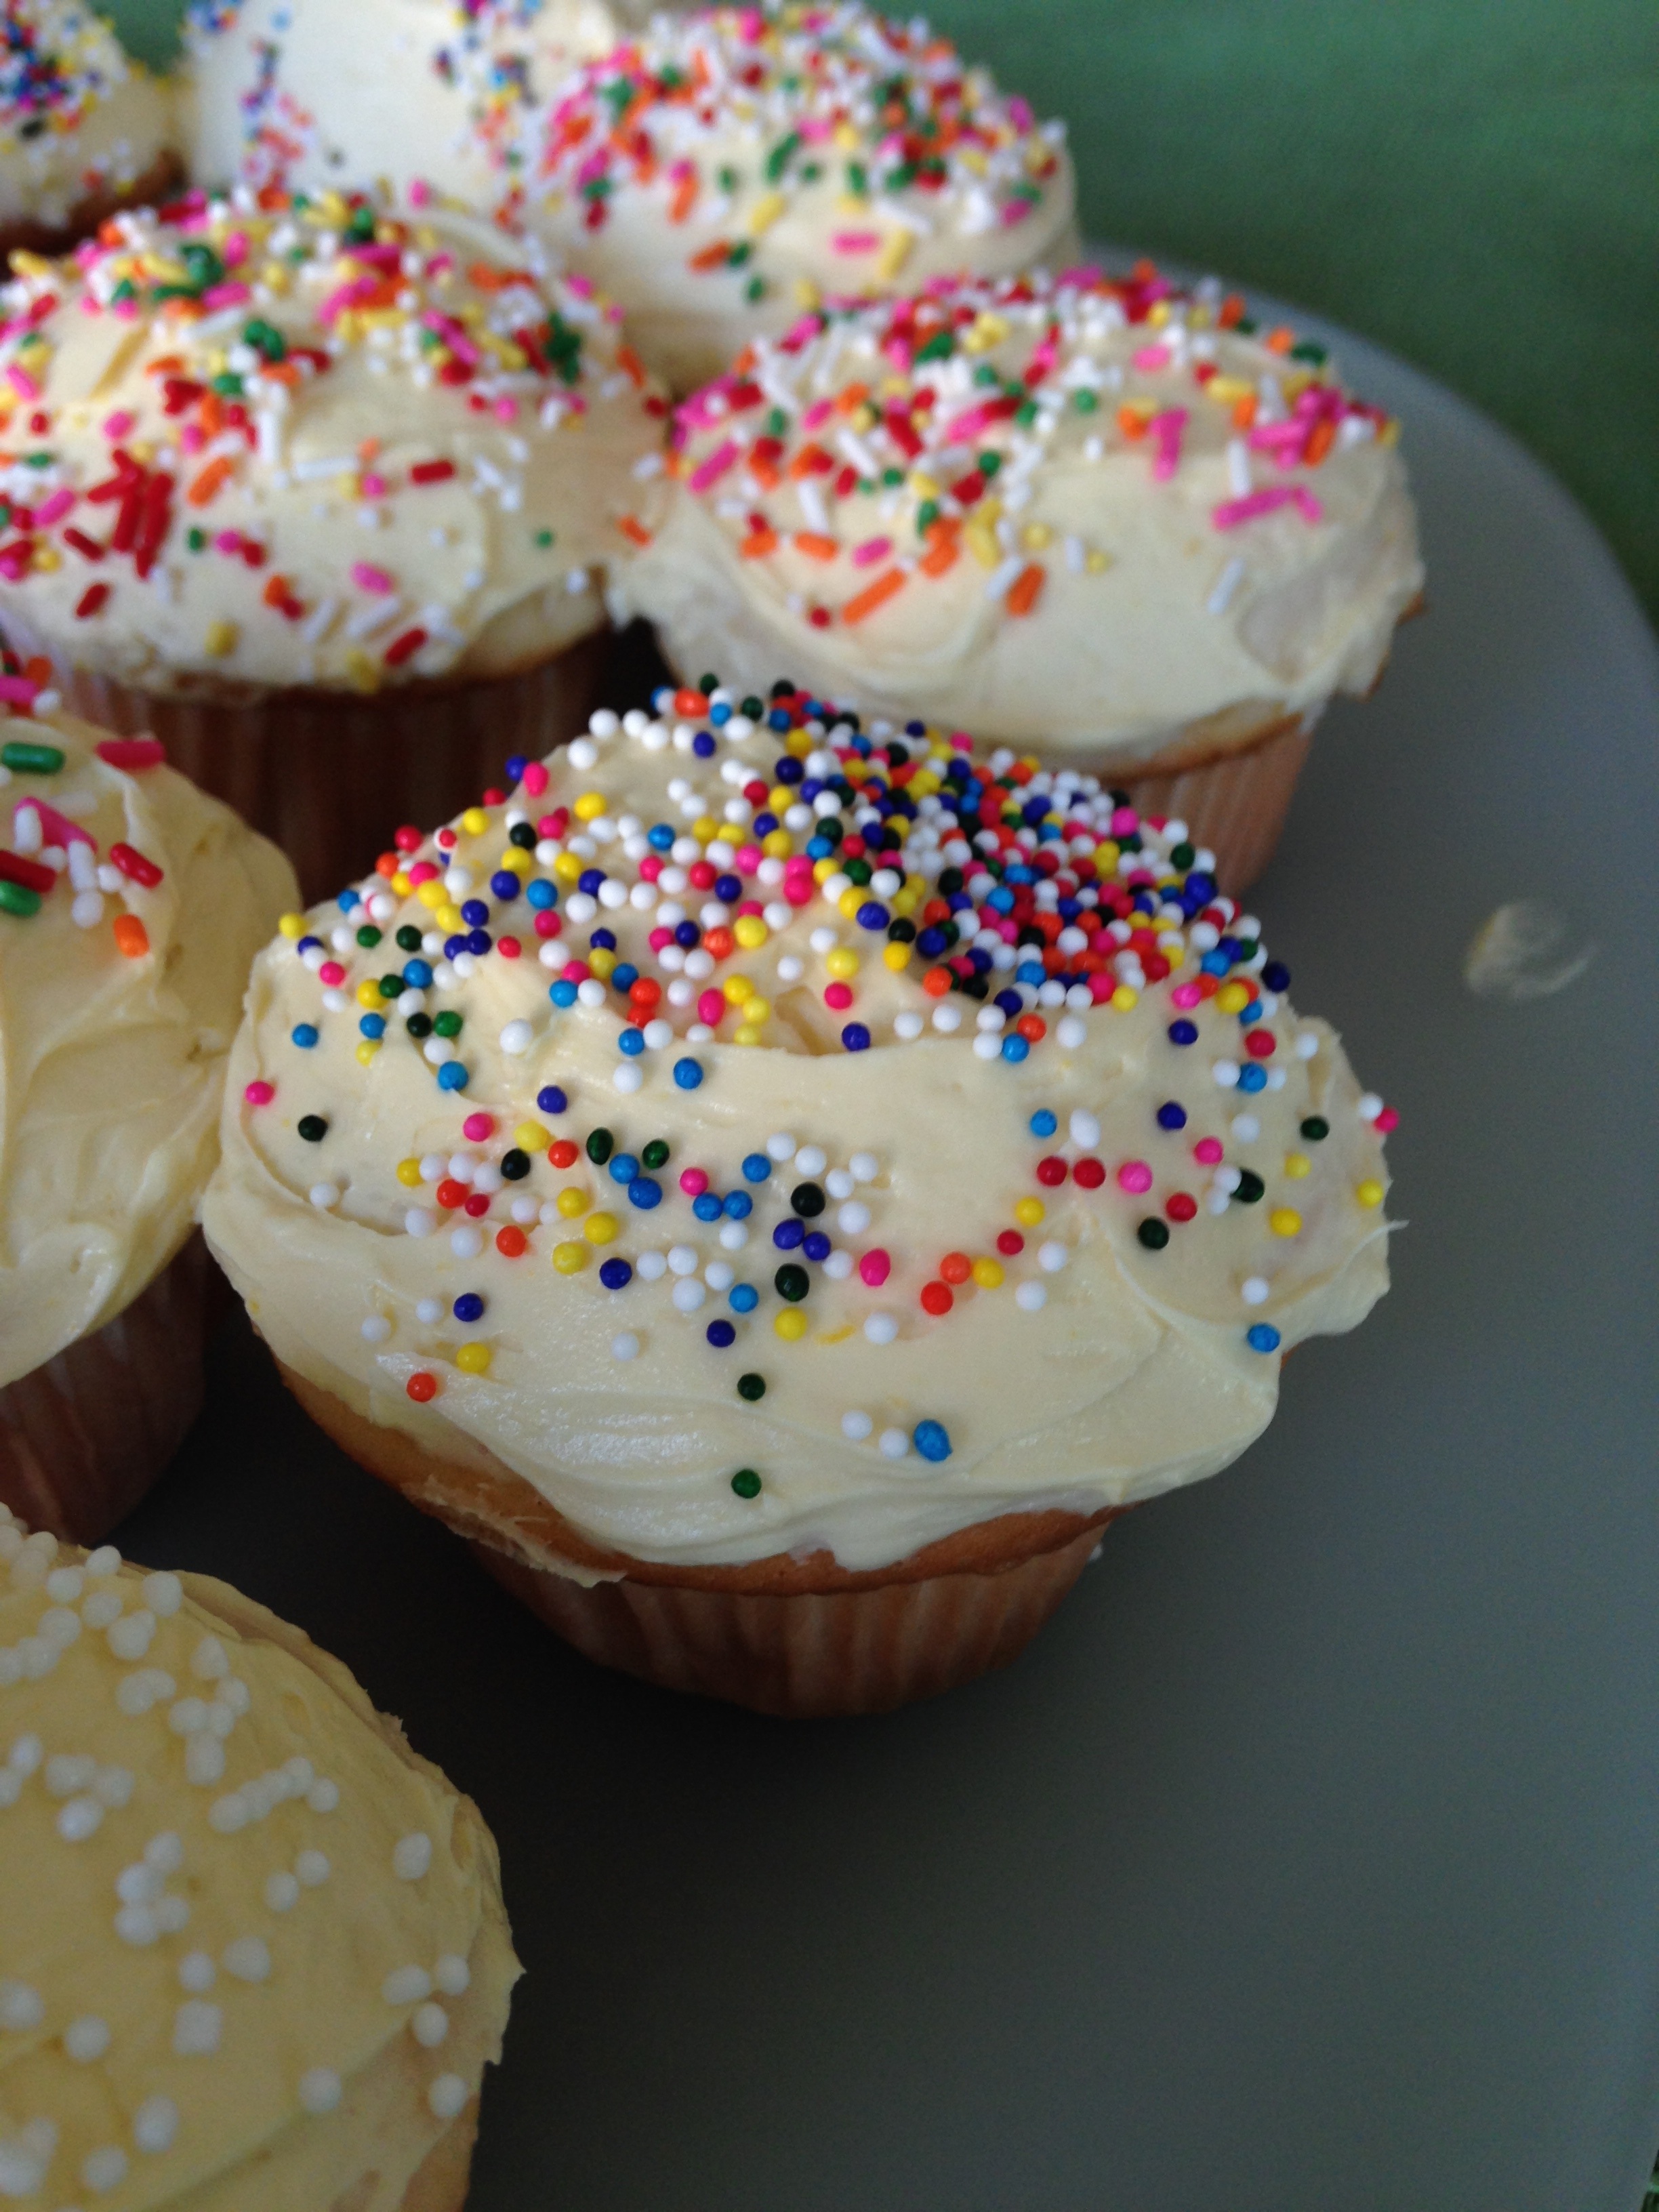
food, cooking, cupcake, baking, dessert, delicious, cake, muffin, rainbow, icing, cupcakes, sweetness, sprinkles, baked goods, flavor, buttercream, snack food